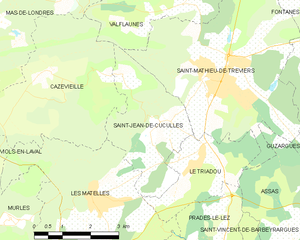
Carte de la commune française de code INSEE 34266 - Saint-Jean-de-Cuculles
Saint-Jean-de-Cuculles est une commune française située dans le département de l'Hérault en région Occitanie.